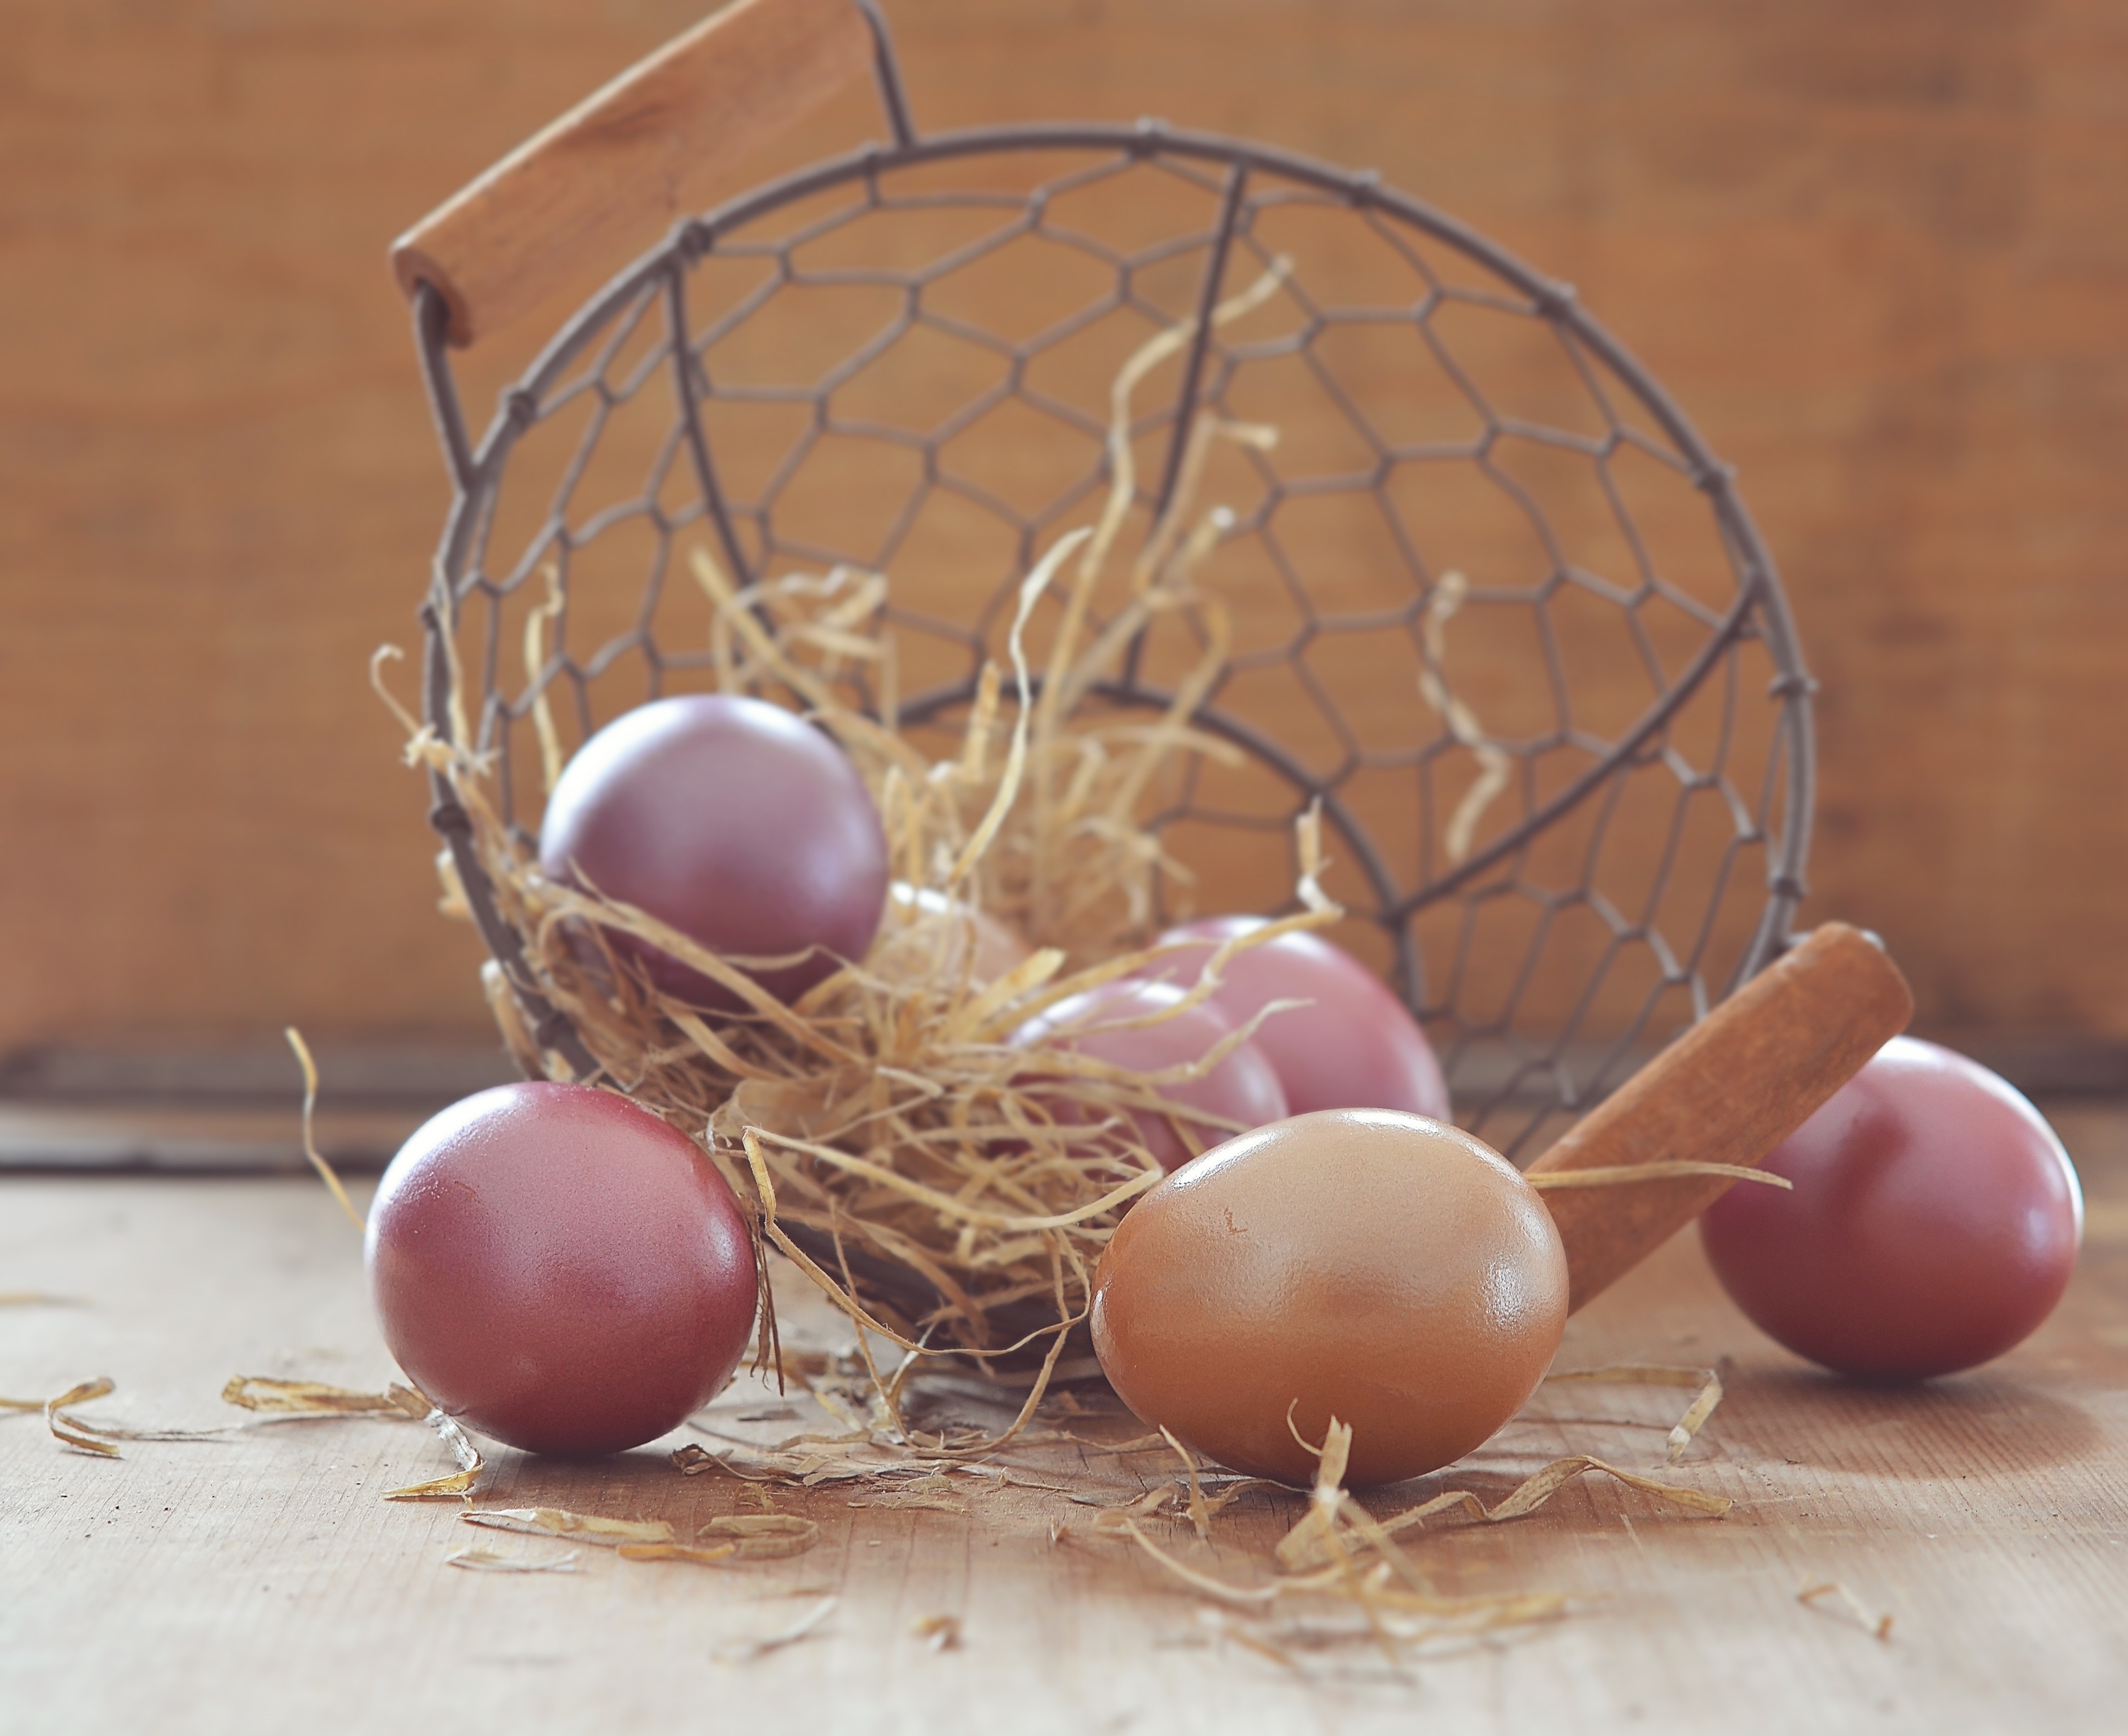
food, produce, color, colorful, basket, close, egg, christmas decoration, easter, custom, colored, natural product, easter eggs, chicken eggs, customs, easter egg, colorful eggs, dyed easter eggs